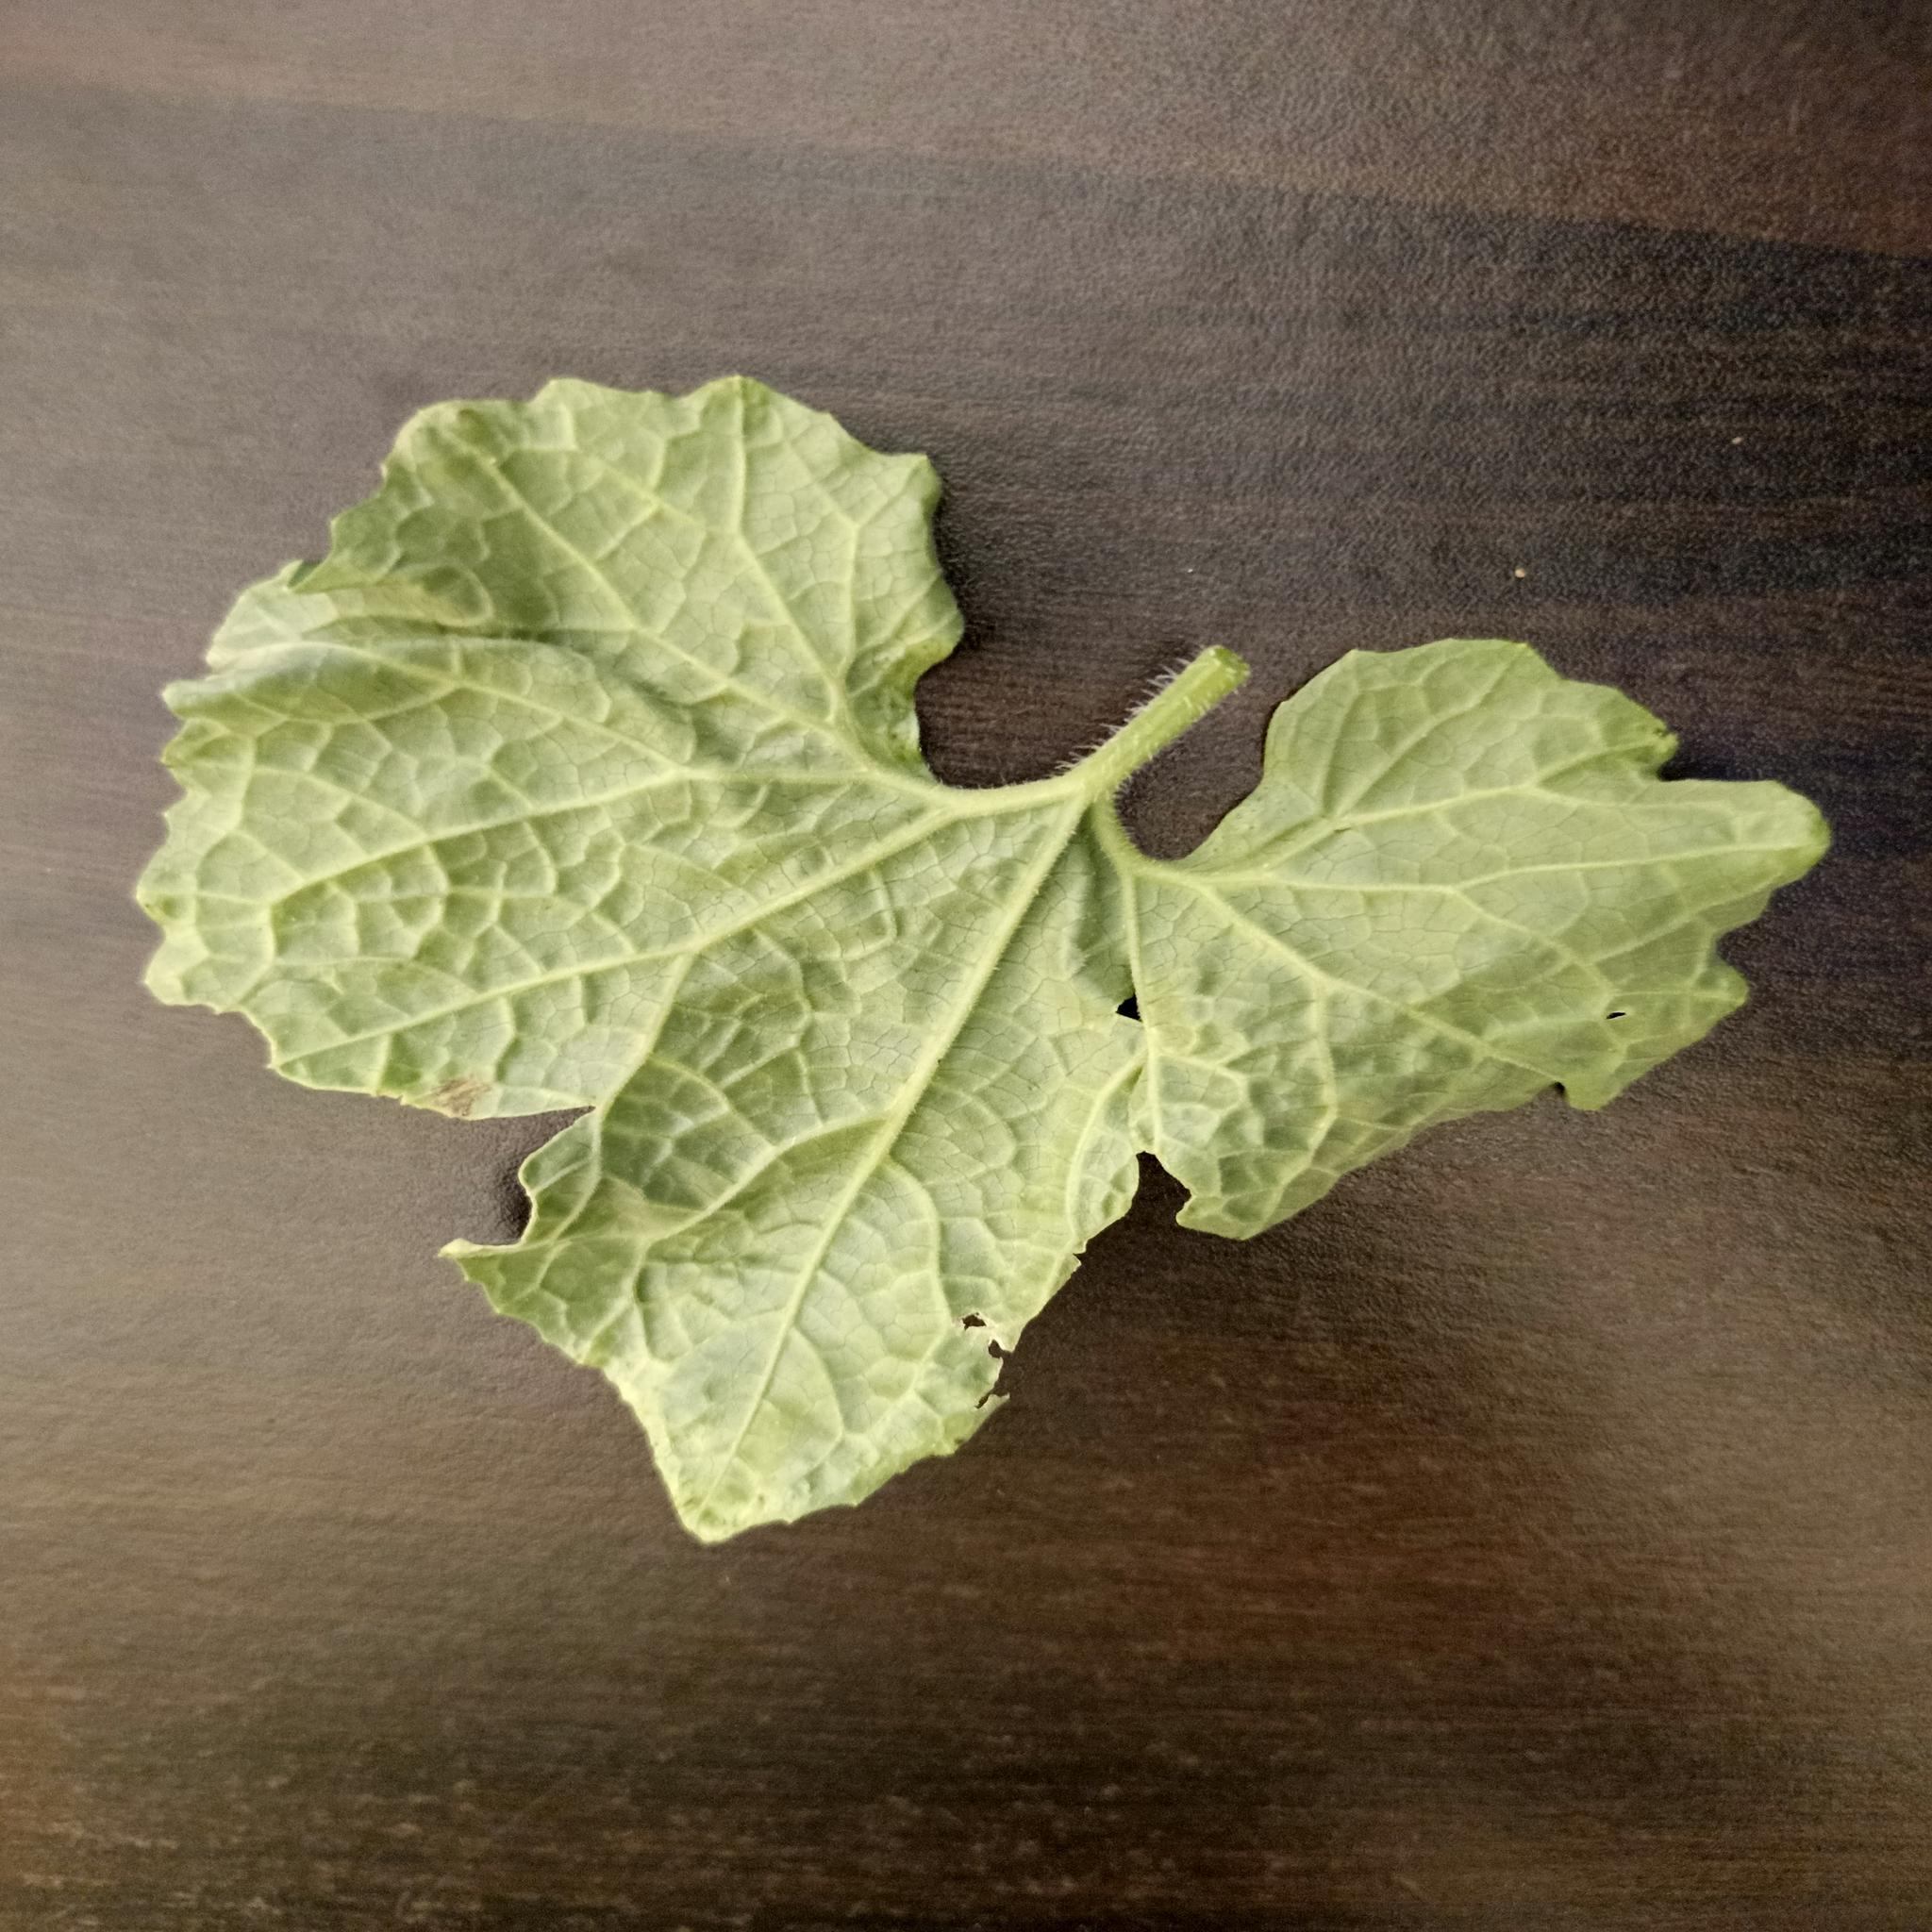
Label: Leaf curl